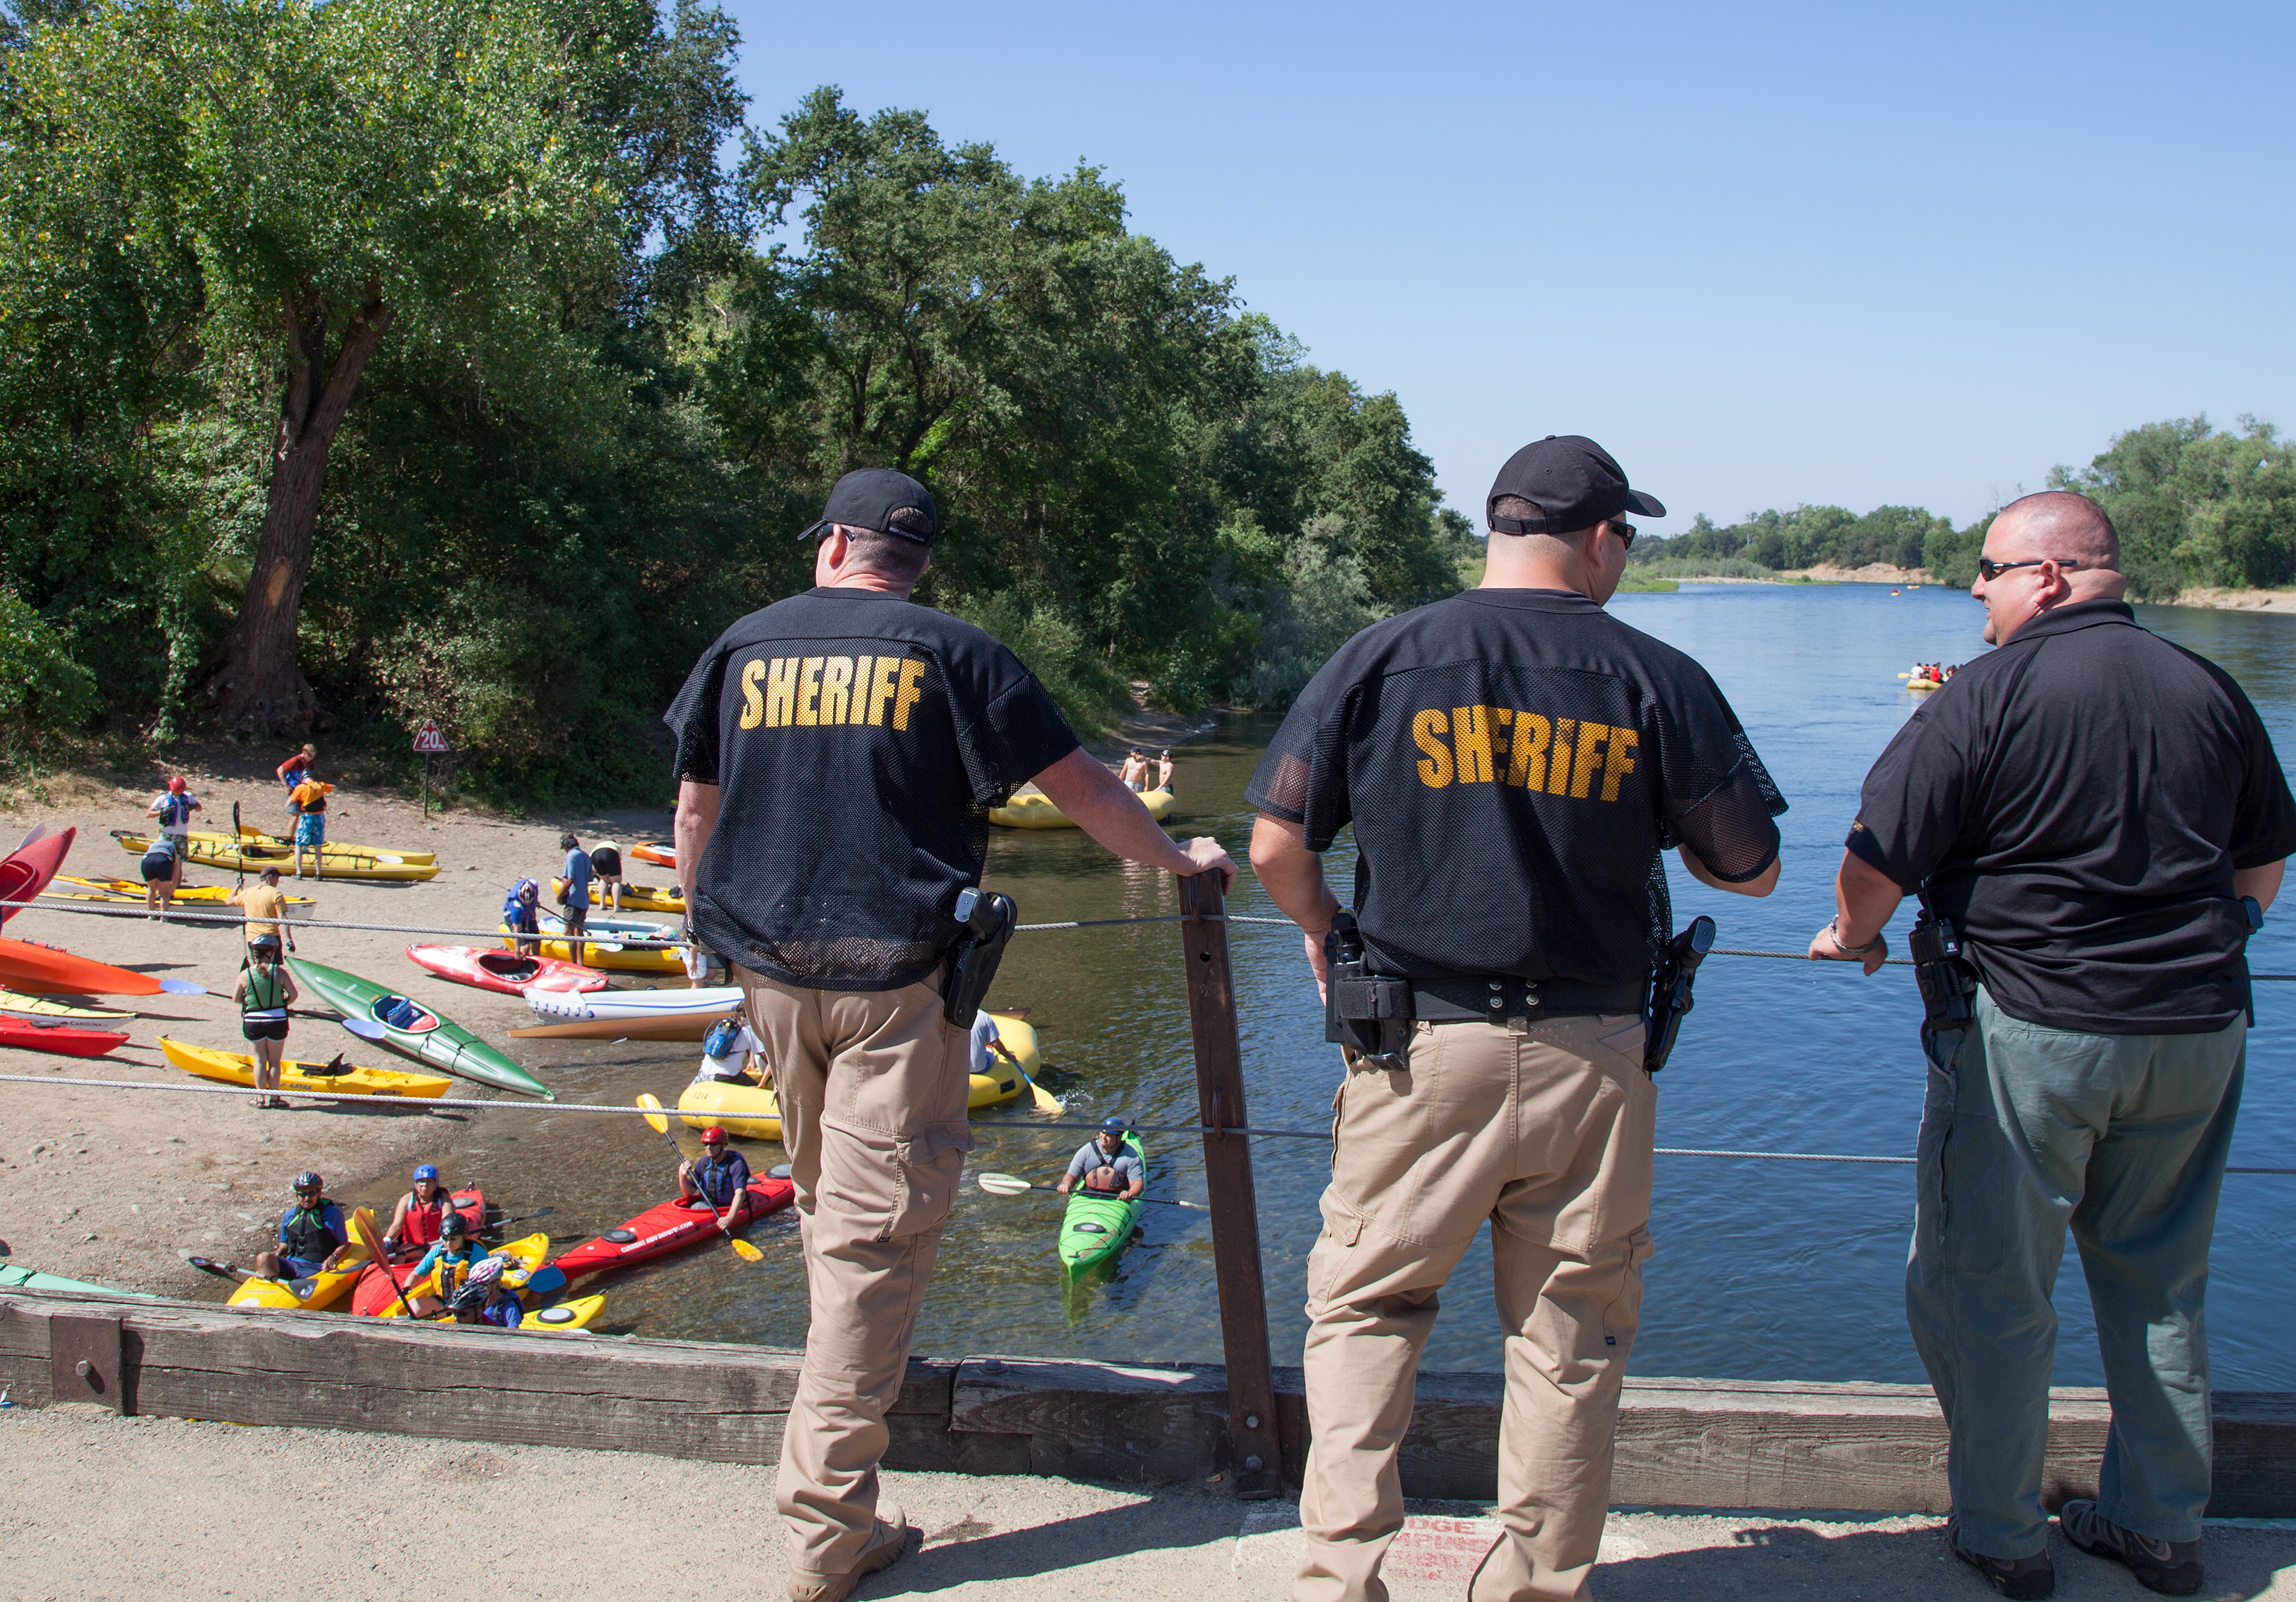
river, summer, vehicle, boating, americanriver, sacramento, americanriverparkway, endurance sports